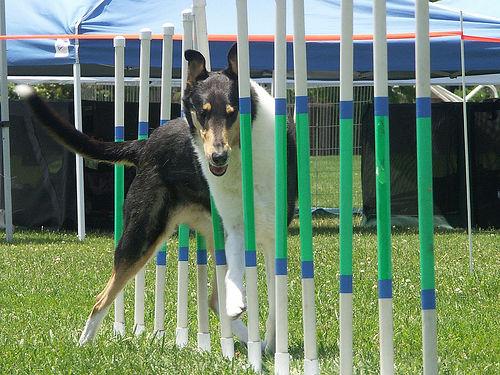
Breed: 227-n000094-collie